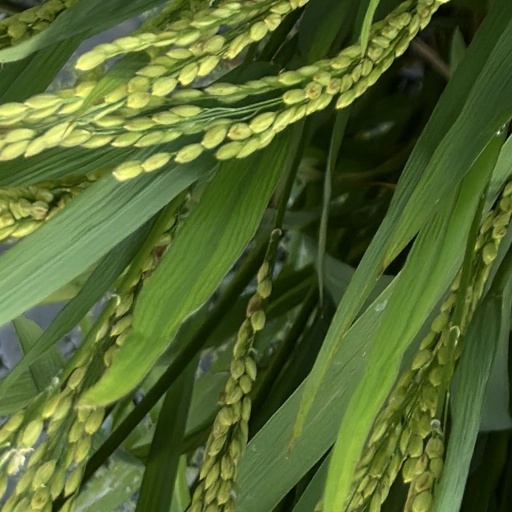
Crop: rice